Rugby Street

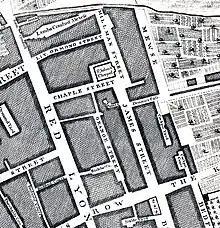
Chaple Street on John Rocque's map of 1746

Chapel Street, sometimes spelled Chaple Street, was built on part of eight acres of land given to Rugby School in 1567 by Lawrence Sheriff, the school's founder. It forms part of the Rugby Estate which was laid out for development in the 1680s and let to Sir William Milman after whom nearby Millman Street is named.